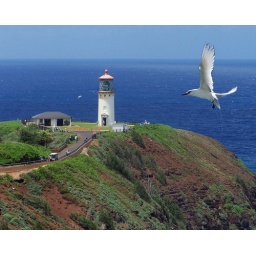
The lighthouse is surrounded by a bird sanctuary